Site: brandenburg
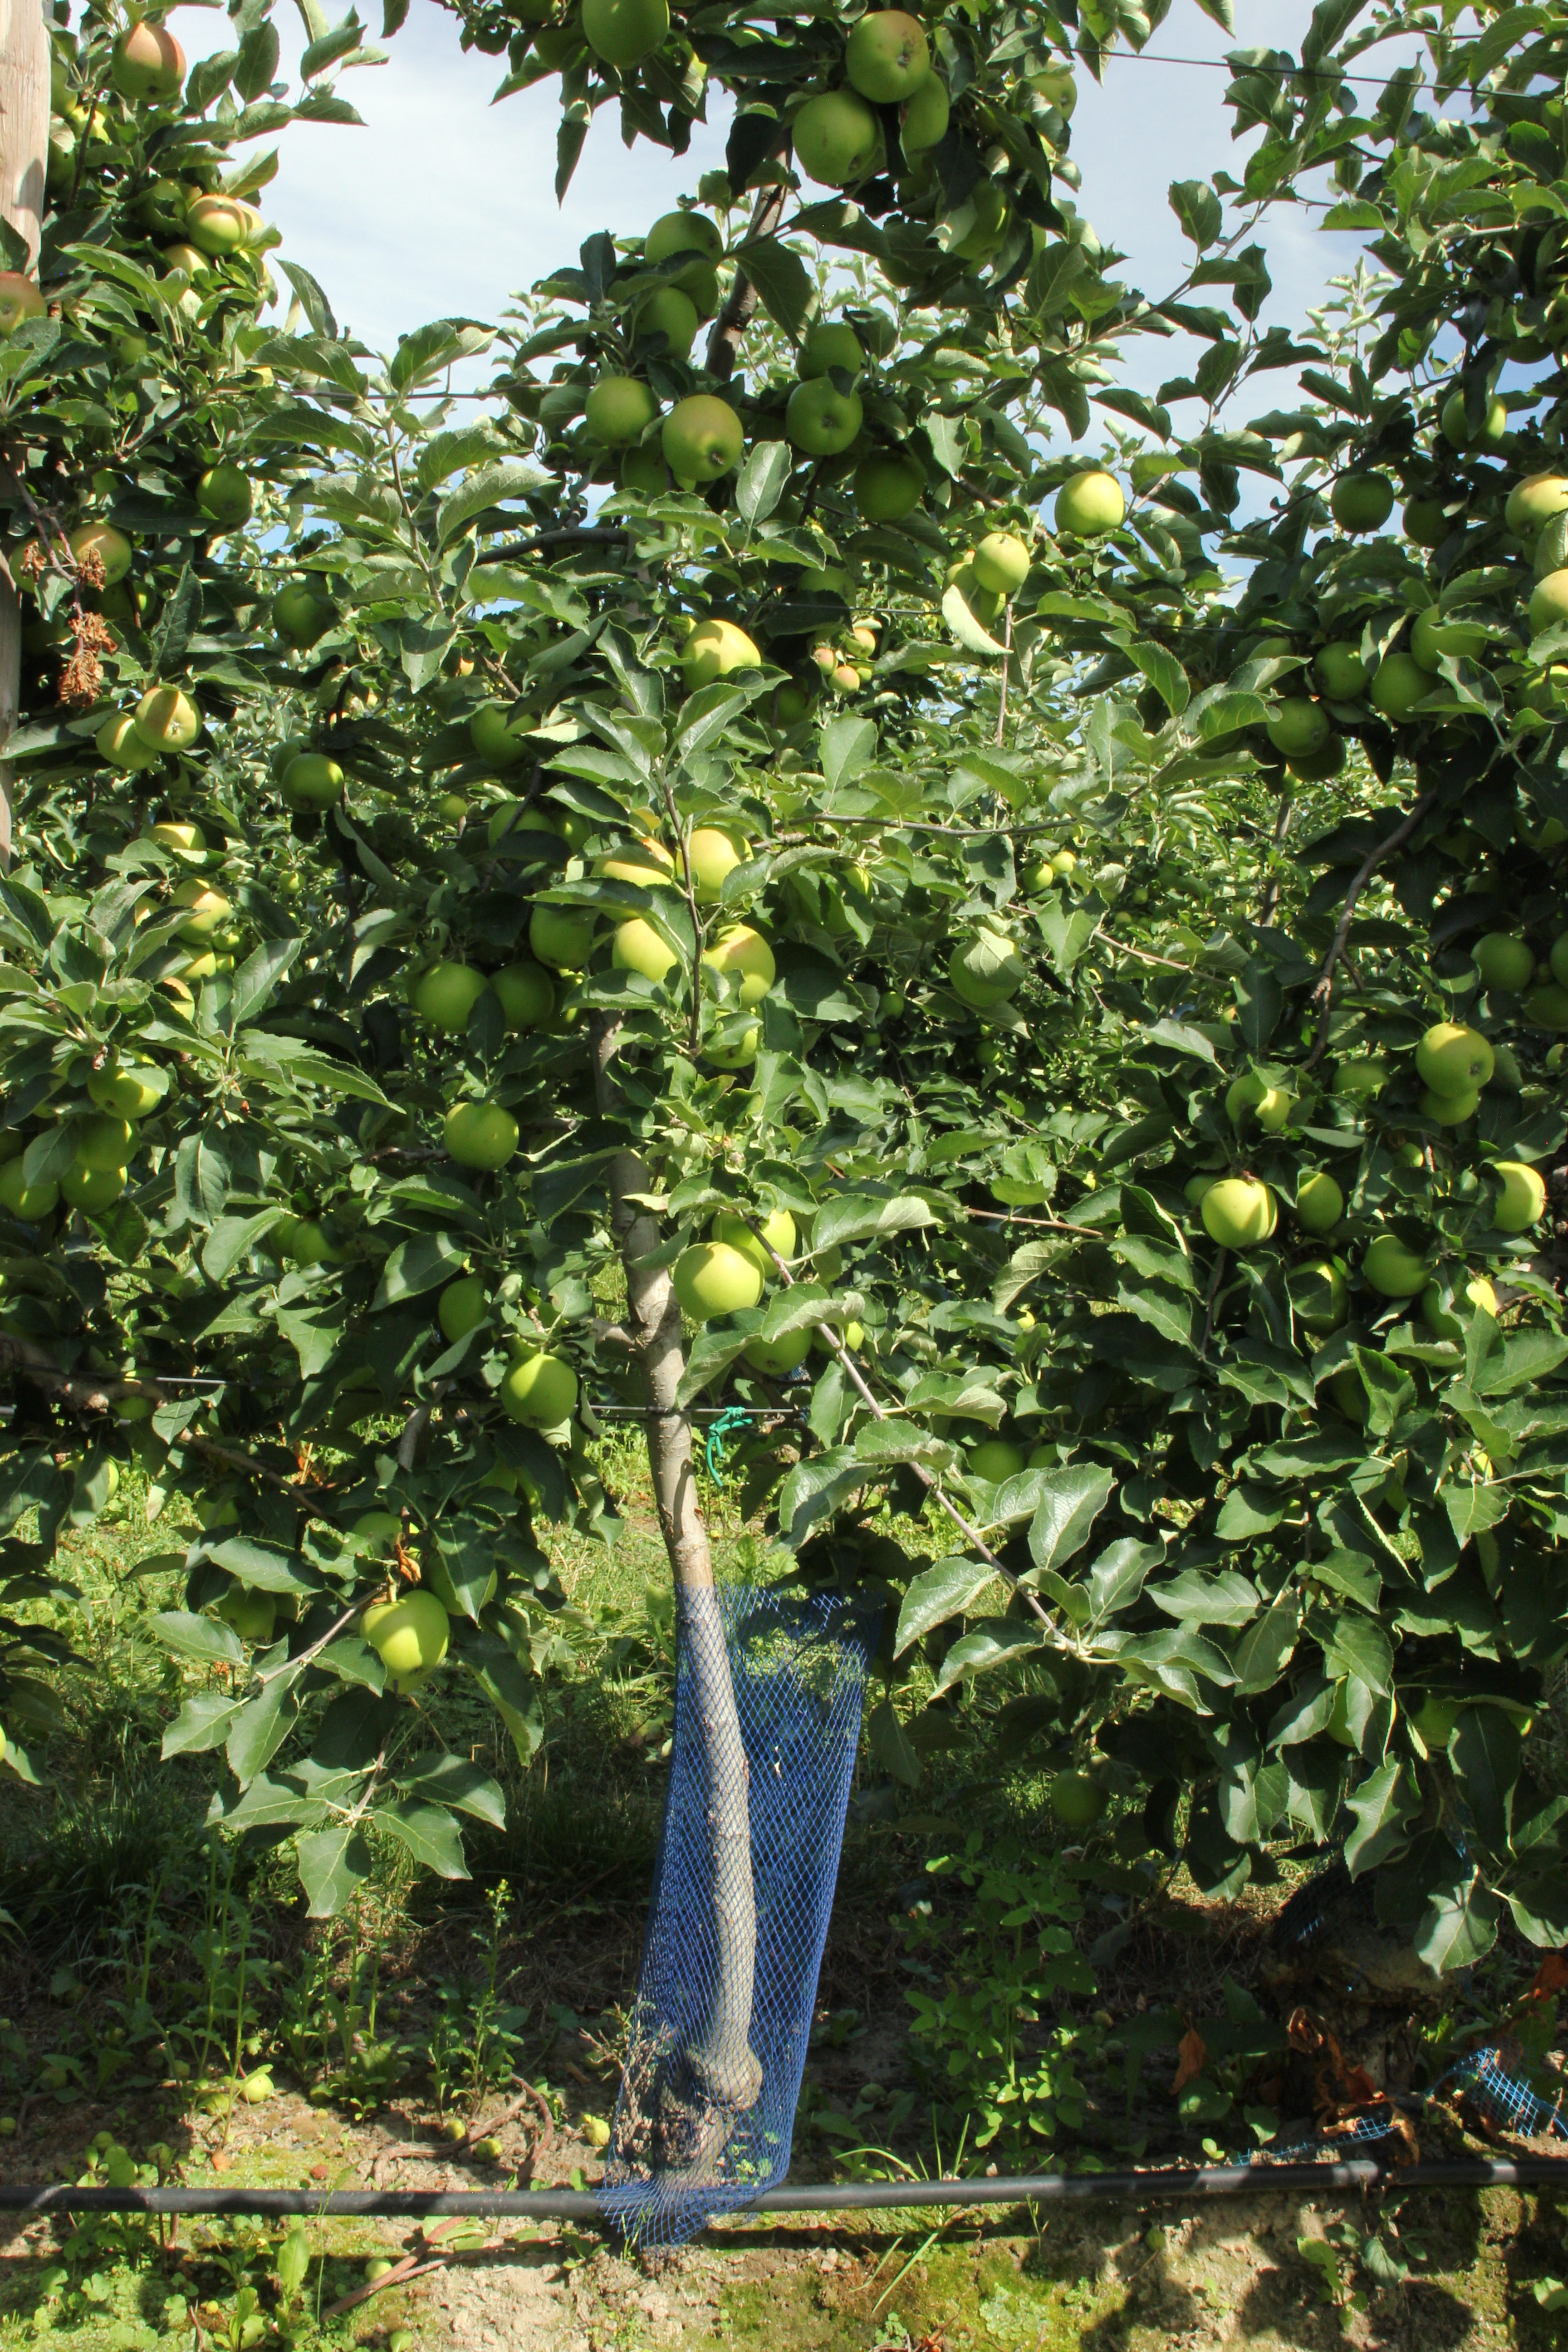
Growth stage (BBCH 77): Development of fruit